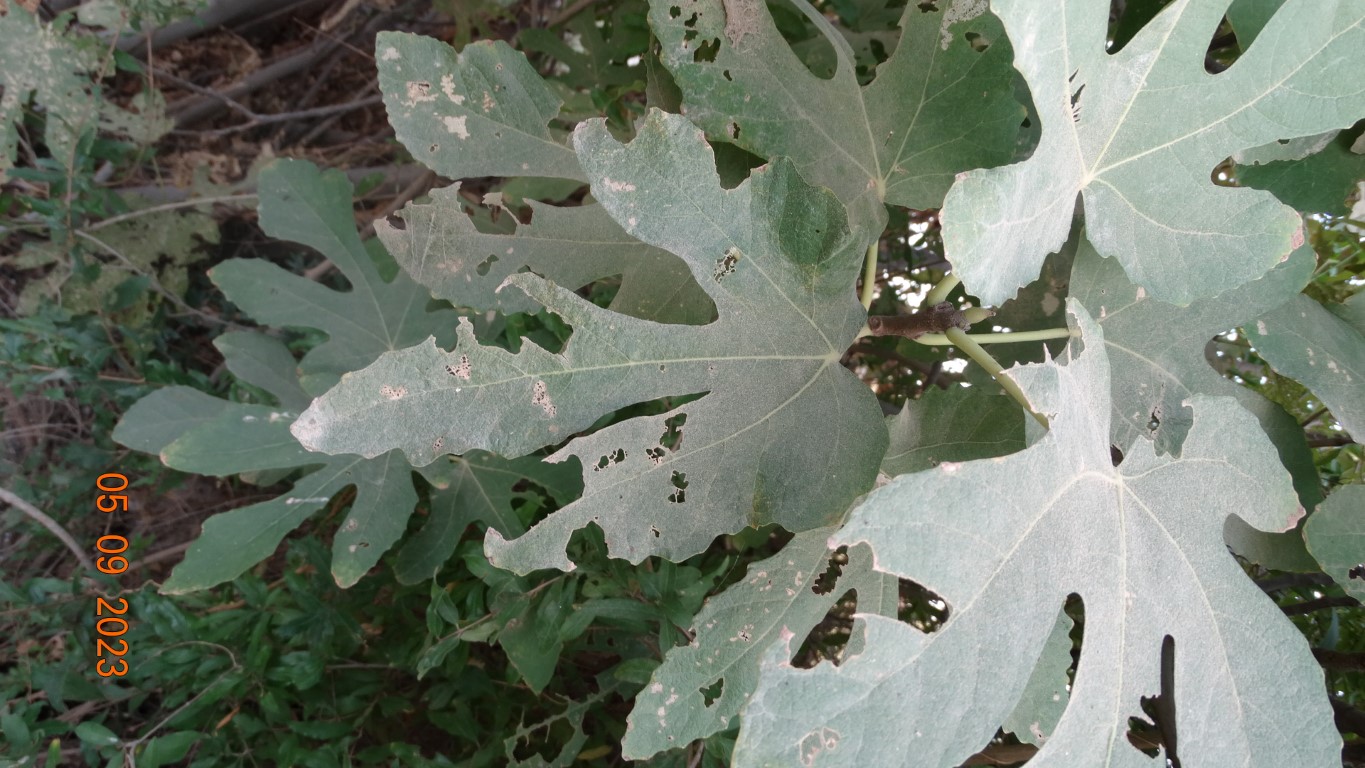
Label: infected